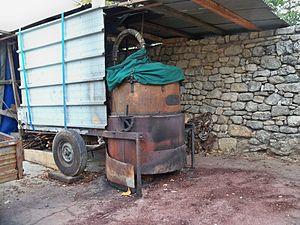
Alambic ambulant à Viens, Vaucluse, France
Un bouilleur ambulant est une personne habilitée à produire ses propres eaux-de-vie. Ce n'est pas une profession mais un statut qui découle du statut de propriétaire récoltant. Certains bouilleurs ambulants bénéficient de manière résiduelle d'une allocation en franchise leur donnant droit à une exonération de taxes sur les 1 000 premiers degrés d'alcools pur qu'ils produisent. C'est ce que l'on nomme « privilège », et par abus de langage « droit de bouillir ».
Le marc de Provence est une eau-de-vie française obtenue par distillation de marc de raisin provenant exclusivement de l’aire géographique de Provence-Alpes-Côte d'Azur ainsi que de deux départements de la région Auvergne-Rhône-Alpes. Il bénéficie depuis 1942 d'une appellation réglementée.